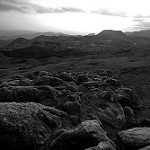
Label: B & W